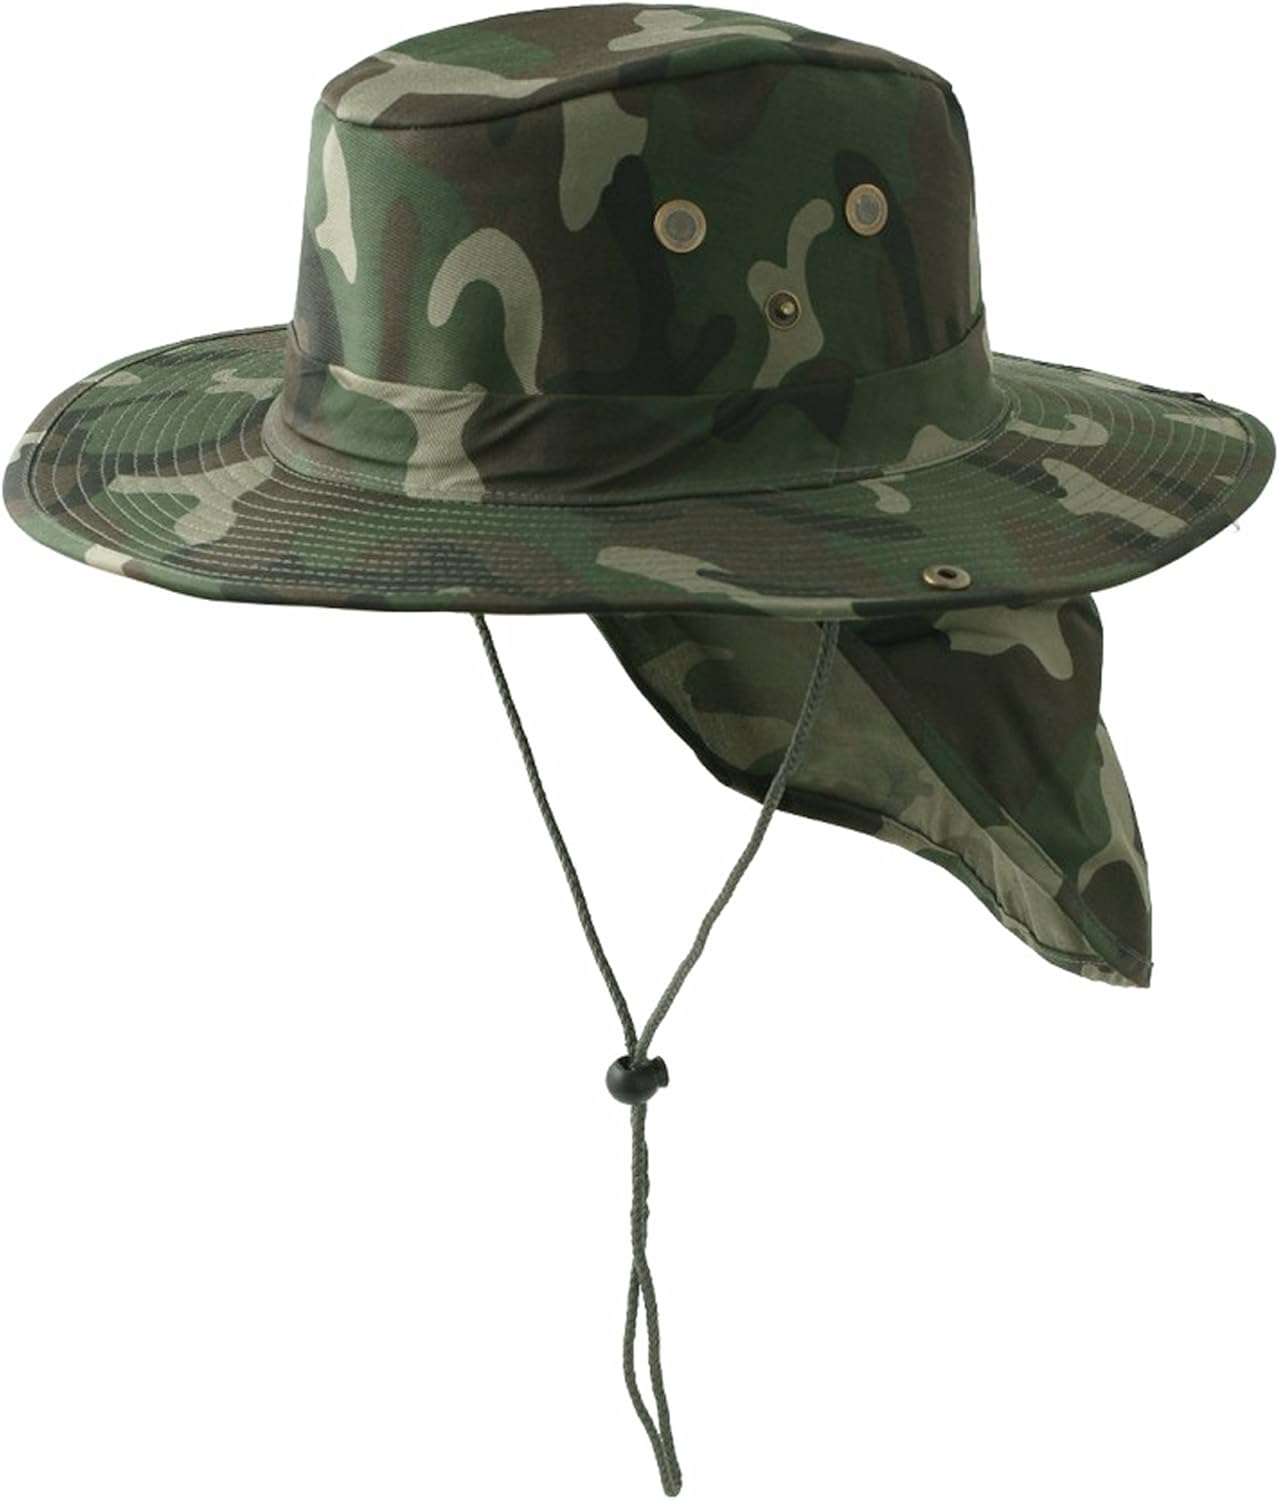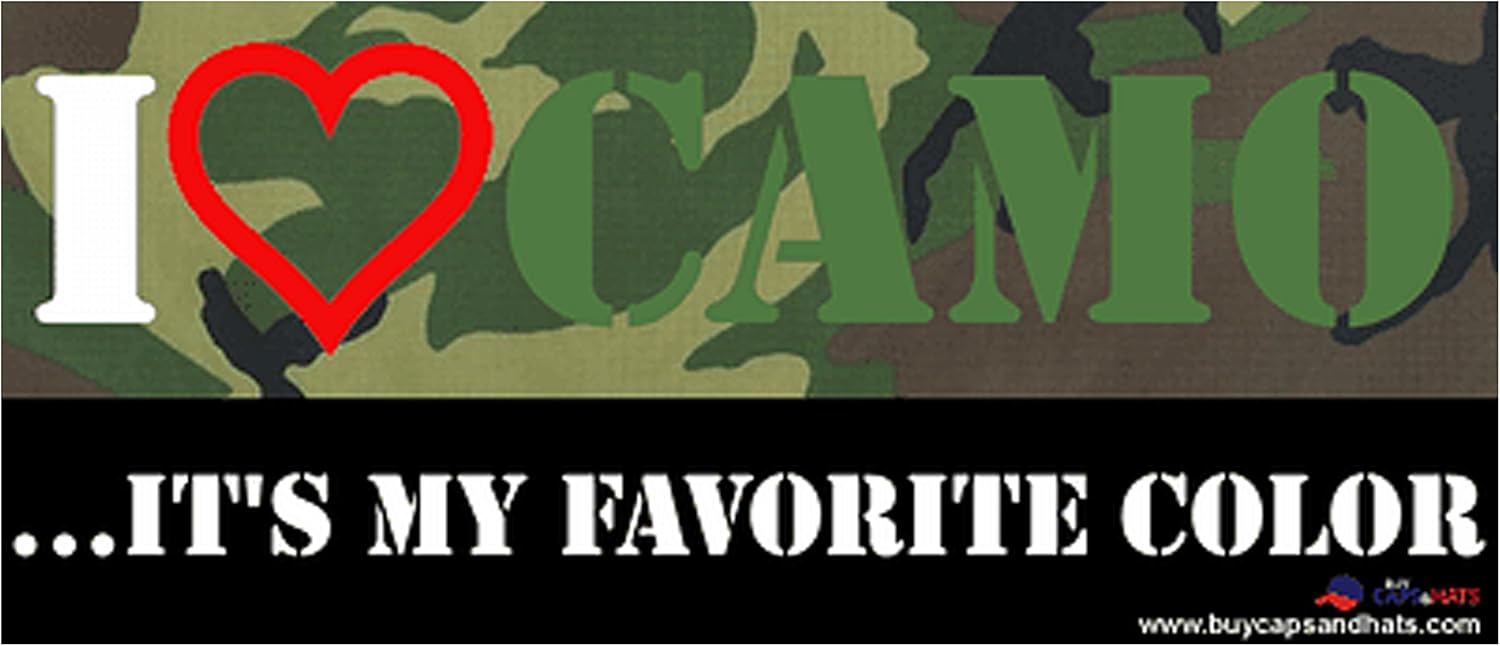
Buy Caps and Hats Safari Fishing Hat with Neckflap Boonie Mens Green Camouflage
Category: AMAZON FASHION
Safari Hat/ Fishing Boonie in Green, Woodland Camouflage with chin strap and Bumper Sticker by Buy Caps and Hats. Can be used for rain protection (best if Scotch Guard is used to prevent the rain from penetrating fabric). Use for fishing, safari excursion, outdoors, gardening, at the beach, construction, winter or summer head protection. Sizes for these hats are approximately: SMALL- 19 to 22 Inches, MEDIUM- 20 to 23 Inches, LARGE- 20 to 24 Inches, X-LARGE- 21 to 25 Inches.
Features: Woodland Camo Safari Hat and Bumper Sticker by Buy Caps and Hats. Adjustable chin strap. | Neck flag for more sun/wind protection. | Air vents to help keep head cooler in warm/hot conditions. | Large brim/rim to protect ears, head and face from elements. | Sizes for these hats are approximately: SMALL- 19 to 22 Inches, MEDIUM- 20 to 23 Inches, LARGE- 20 to 24 Inches, X-LARGE- 21 to 25 Inches.